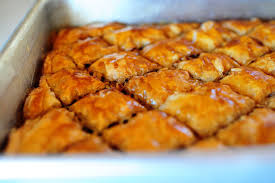
Yemek: baklava